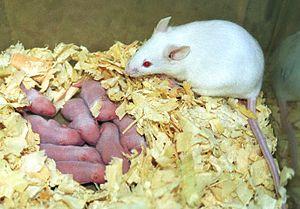
L'évolution expérimentale est une branche de la biologie évolutive qui étudie les dynamiques de l'évolution par des expériences ou des manipulations contrôlées sur le terrain. L'évolution peut être observée en laboratoire car les populations s'adaptent à de nouvelles conditions environnementales et/ou subissent des changements à cause de processus stochastiques tels que la dérive génétique. À l'aide d'outils moléculaires modernes, il est possible d'identifier les mutations sur lesquelles la sélection agit et ce qui a provoqué des adaptations, et de comprendre comment ces mutations fonctionnent exactement. À cause du fait qu'un grand nombre de générations est requis pour que l'adaptation ait lieu, l'évolution expérimentale est généralement mise en place avec des microorganismes tels les bactéries, les levures ou les virus, ou d'autres organismes ayant des taux de génération élevés. Cependant, les études de laboratoire sur des renards et des rongeurs ont montré que des adaptations remarquables peuvent avoir lieu en seulement 10-20 générations, et des expériences avec des guppies ont permis d'observer des adaptations survenues en des nombres de générations comparables.